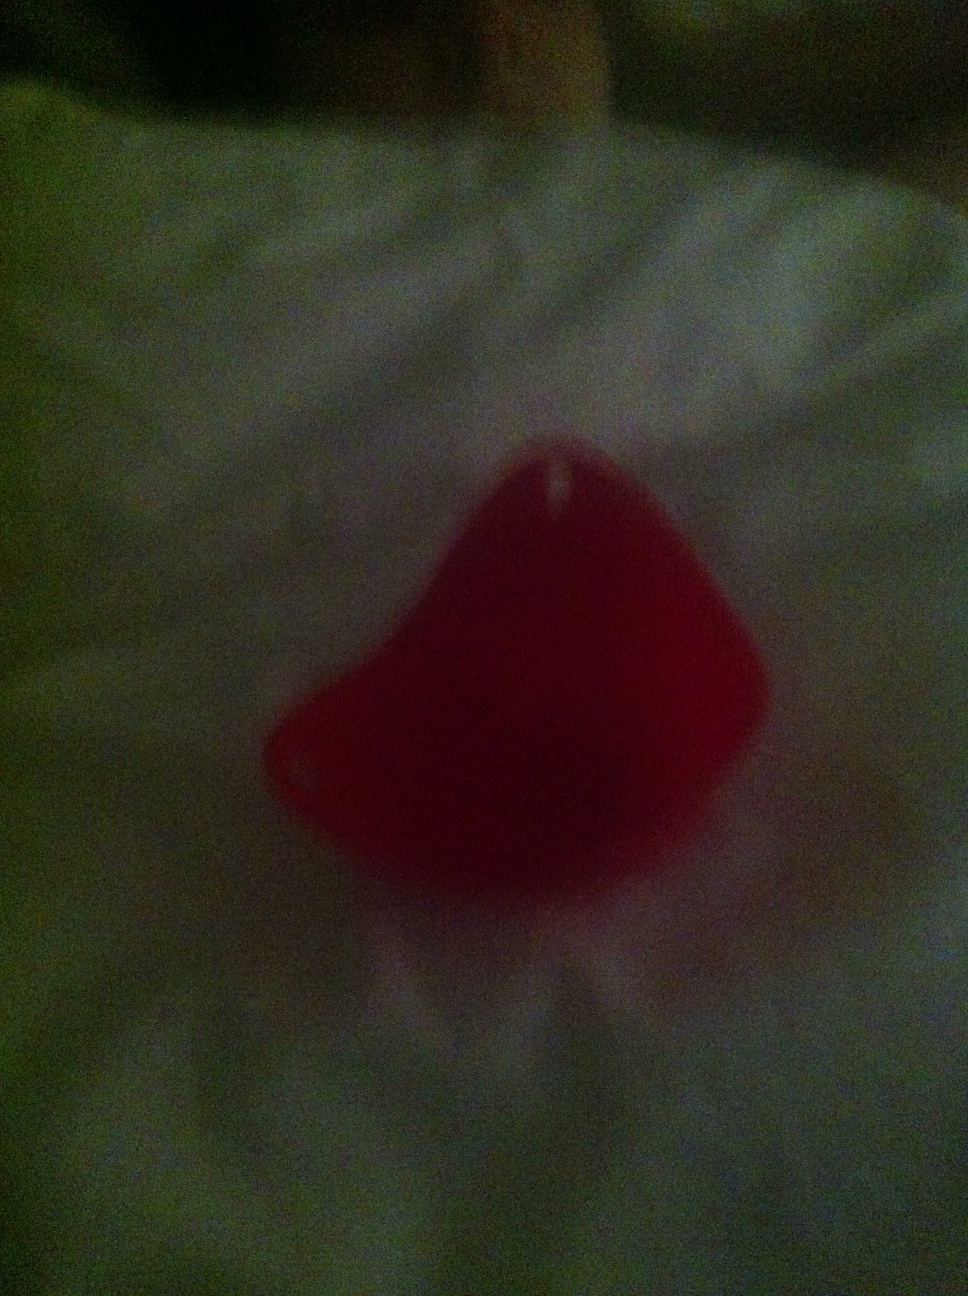Question: What is this?
Answer: unanswerable